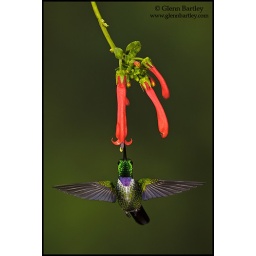
A Purple-bibbed Whitetip (Urosticte benjamini) feeding at a flower while flying in the Tandayapa Valley of Ecuador.